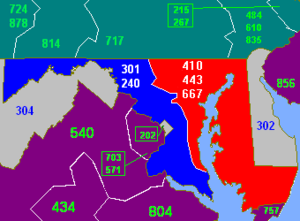
Les indicatifs régionaux 410, 443 et 667 sont des indicatifs téléphoniques régionaux de l'État du Maryland aux États-Unis. Ces indicatifs couvrent l'est de l'État, incluant la région métropolitaine de Baltimore.